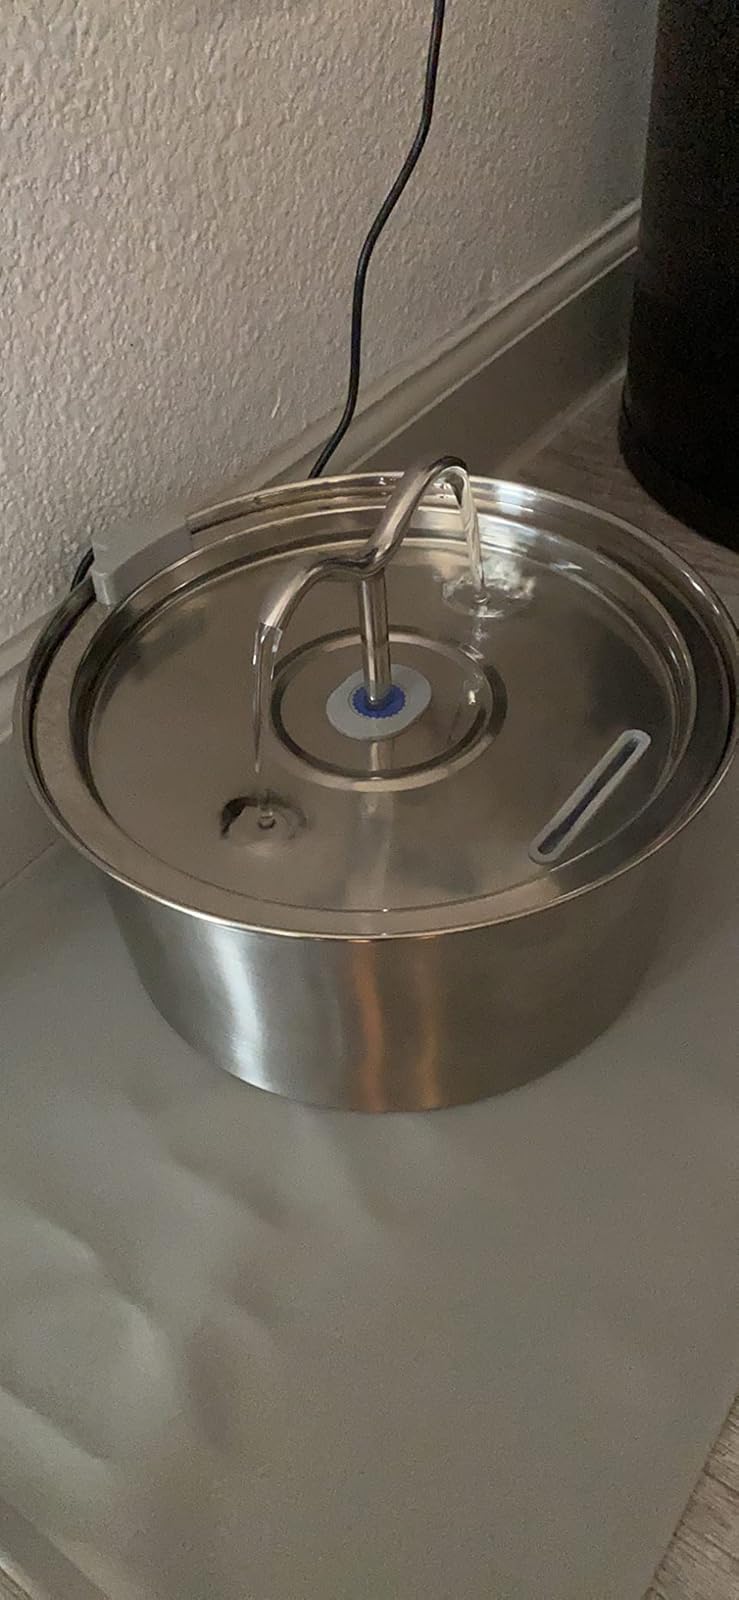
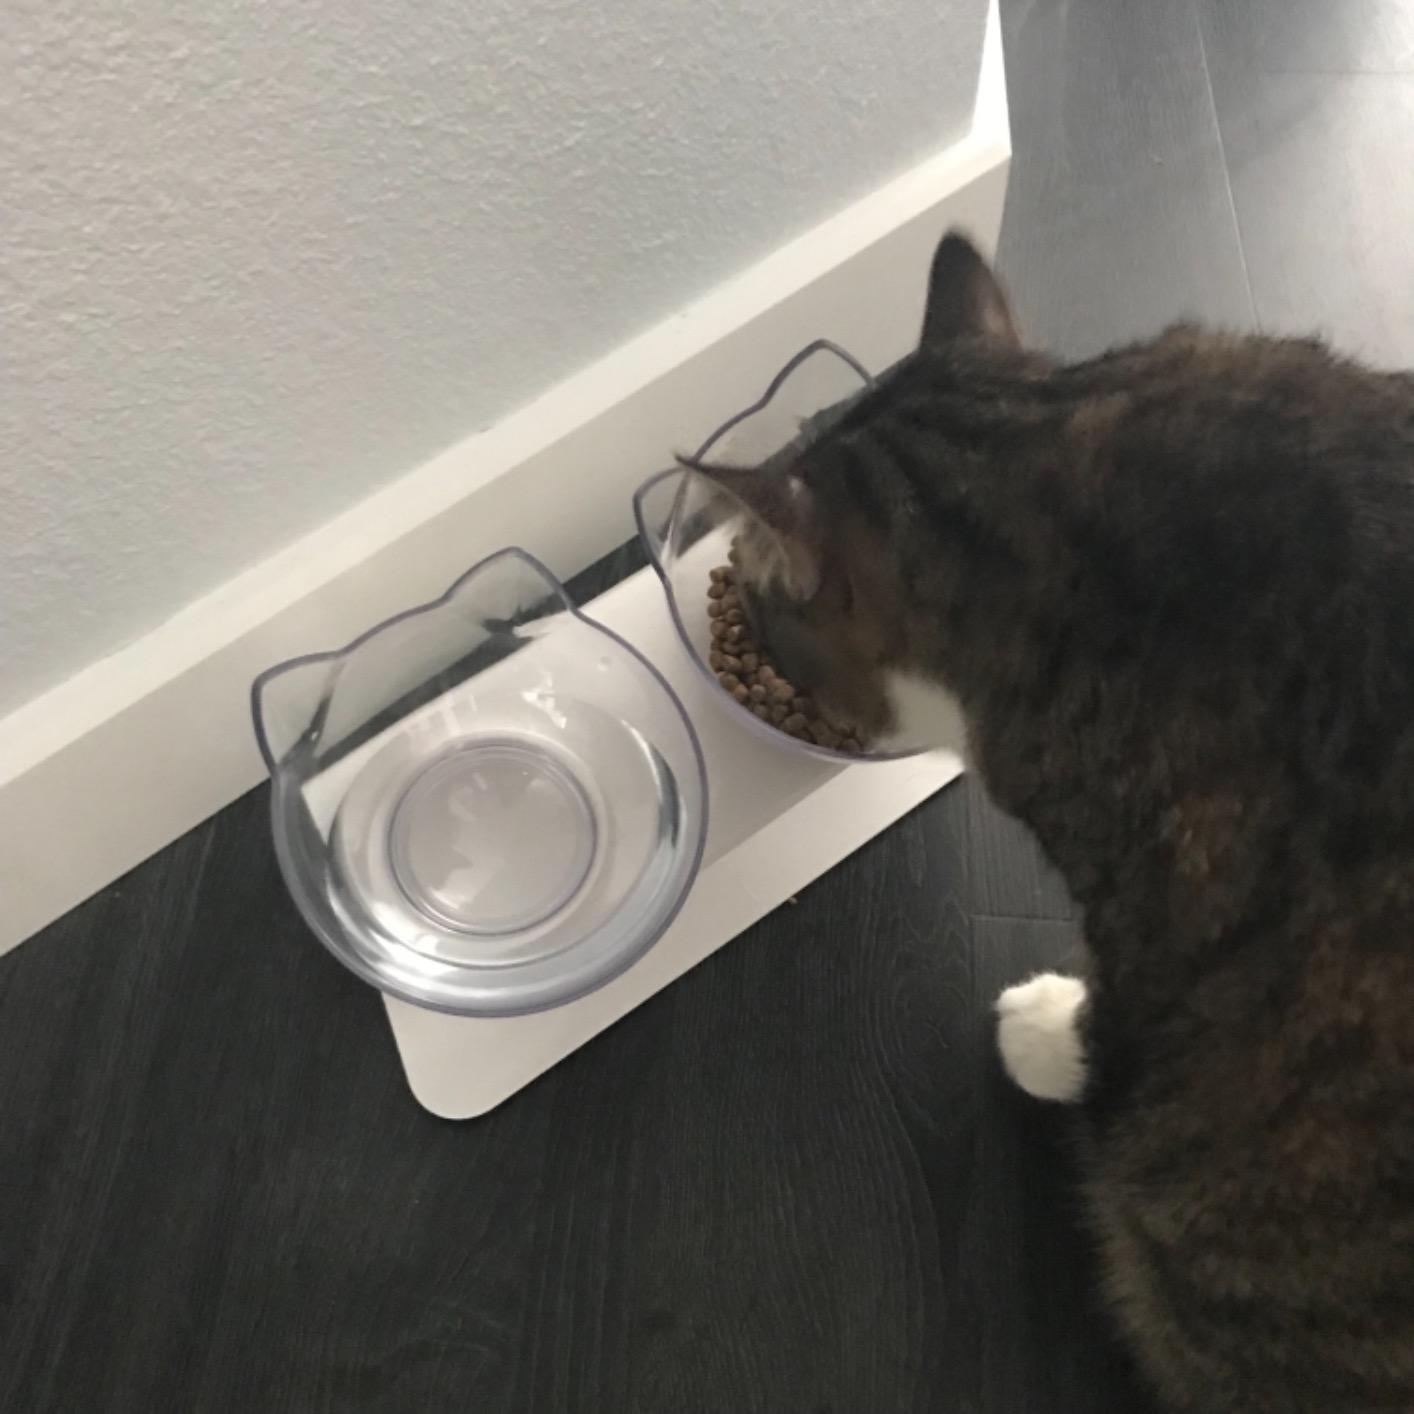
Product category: items_bowl
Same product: no